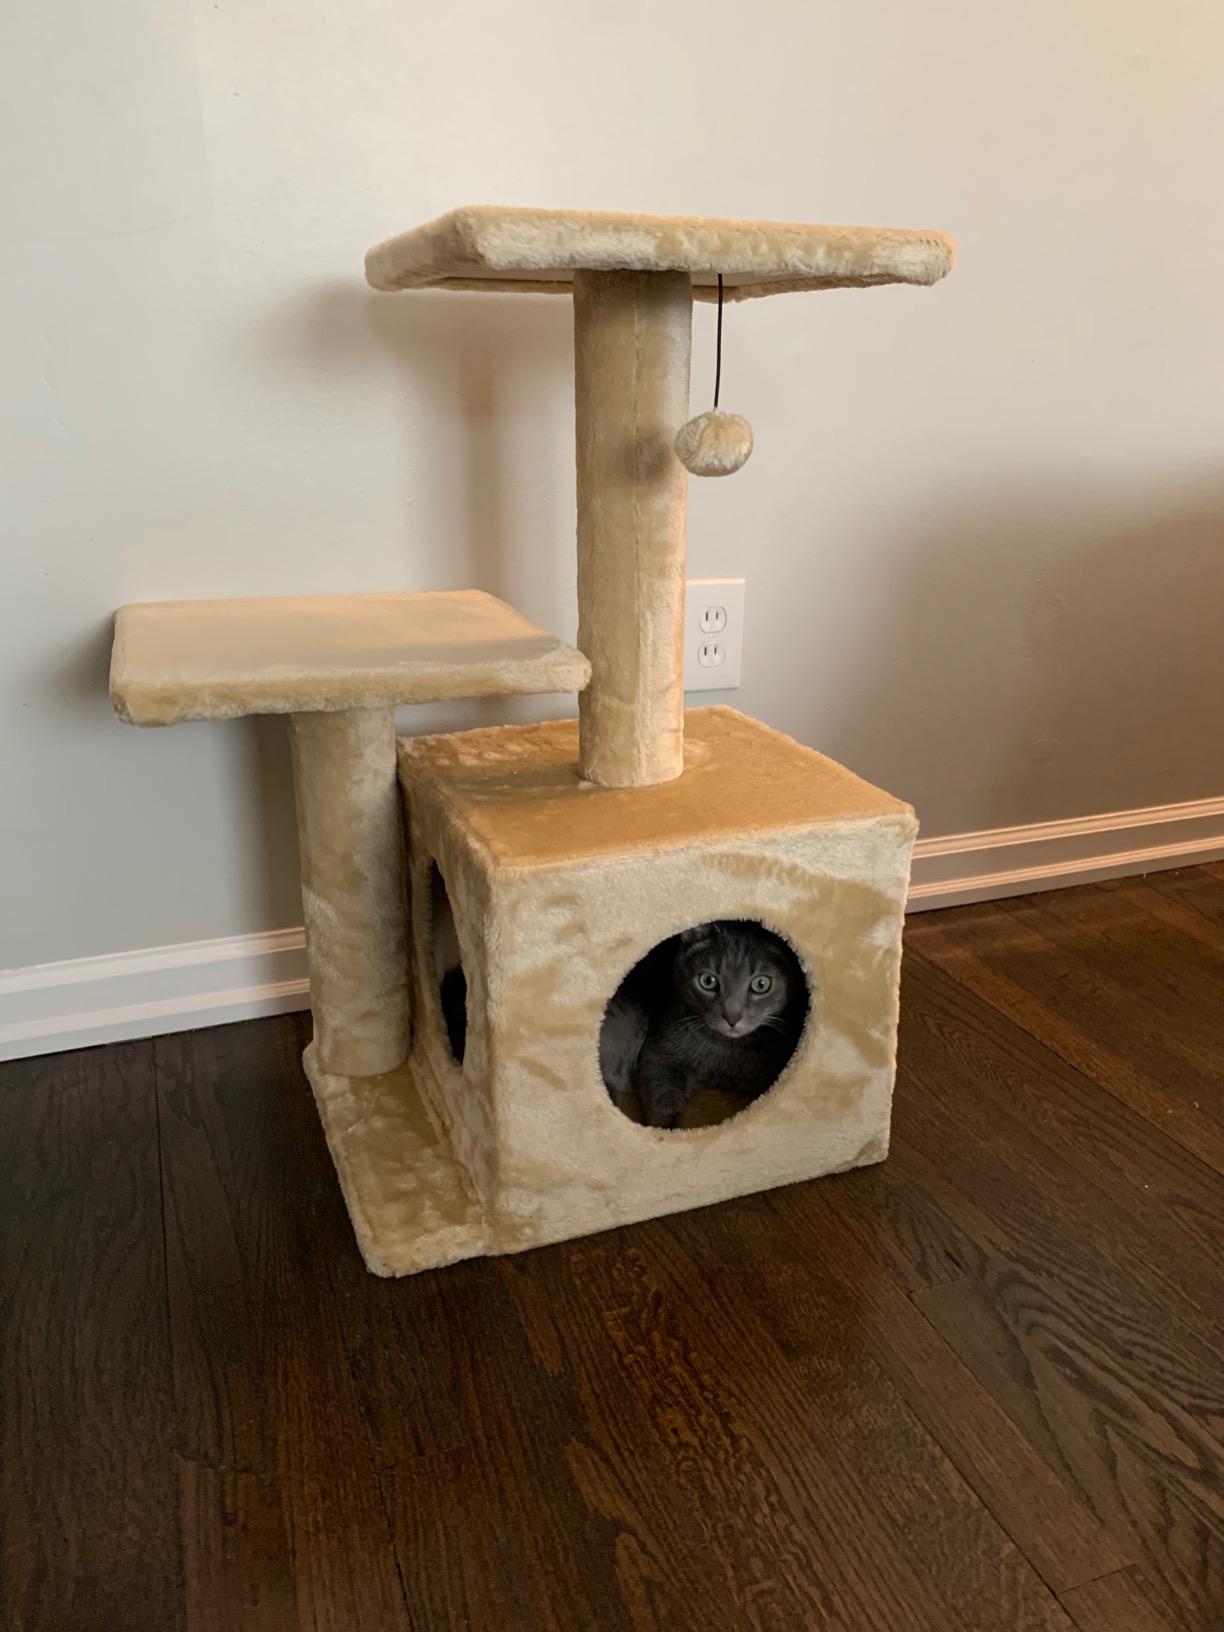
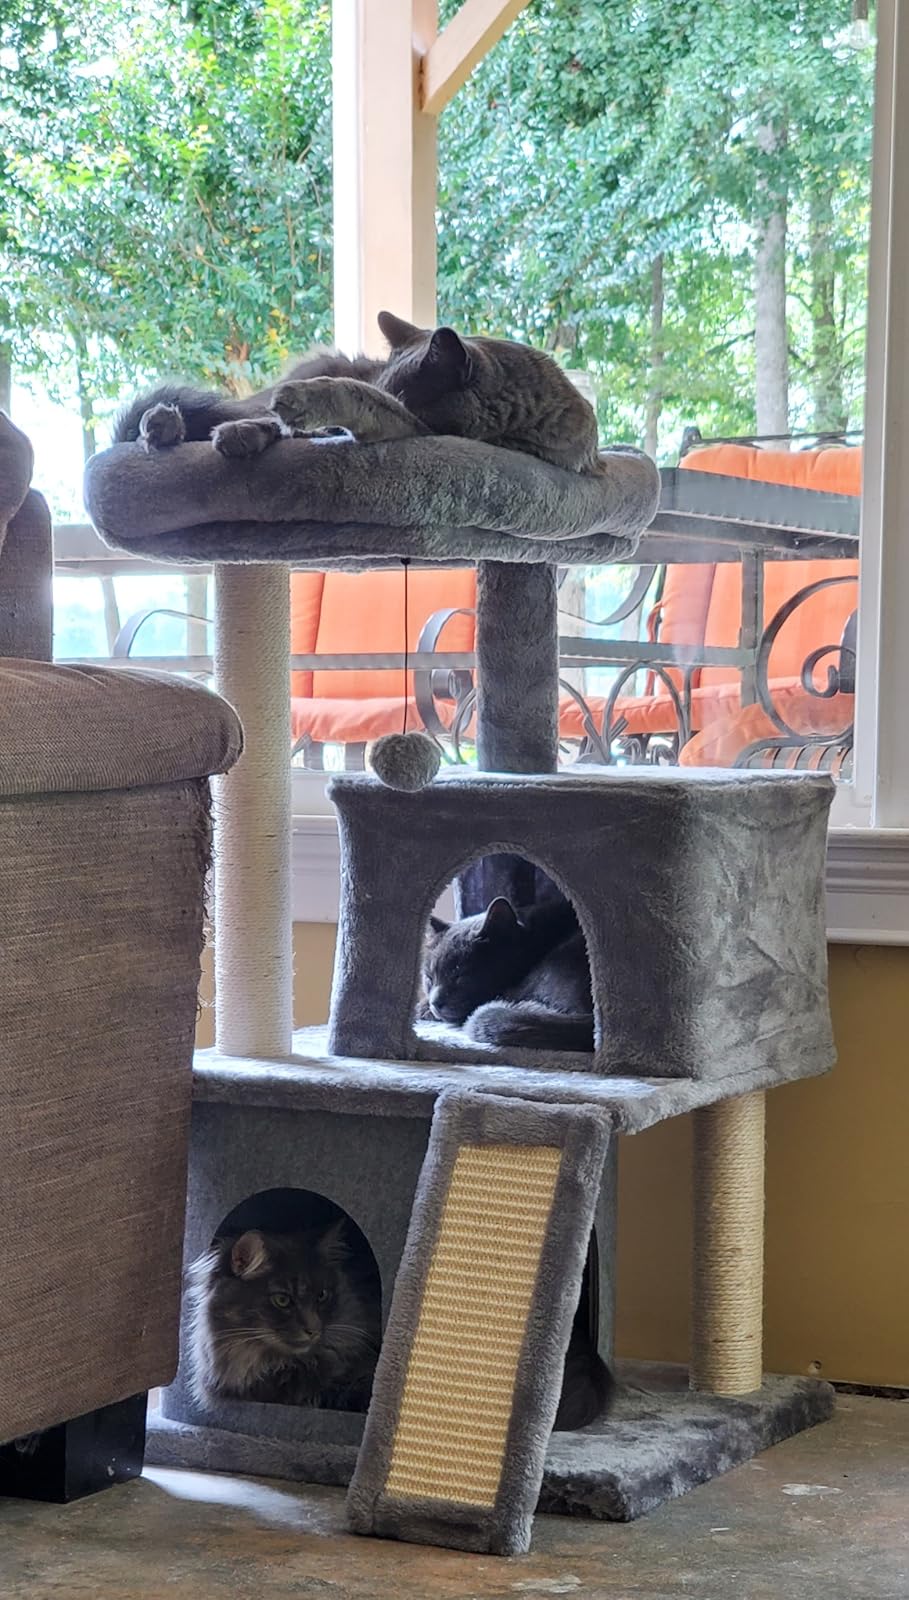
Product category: items_cat tree
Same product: no